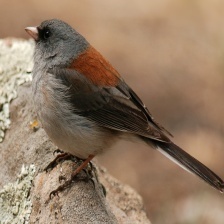
Species: DARK EYED JUNCO
Scientific name: JUNCO HYEMALIS